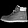
Label: Ankle boot